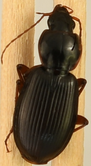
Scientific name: Synuchus impunctatus
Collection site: Harvard Forest Site (HARV), plot HARV_022